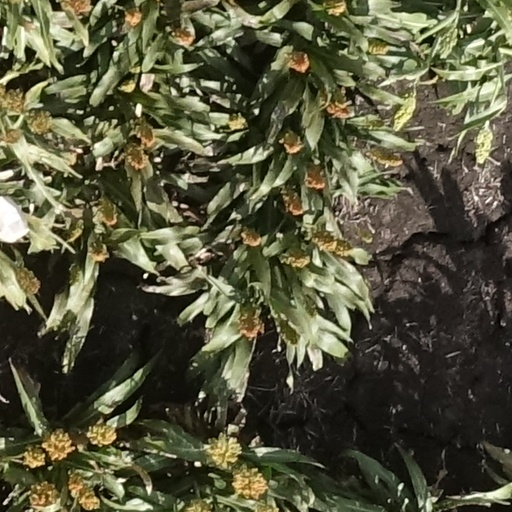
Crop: sorghum